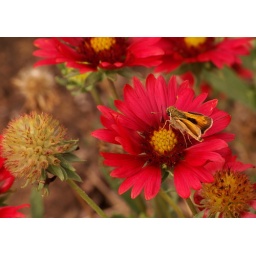
A little Skipper butterfly atop a flower ... photo taken in southwestern Illinois .